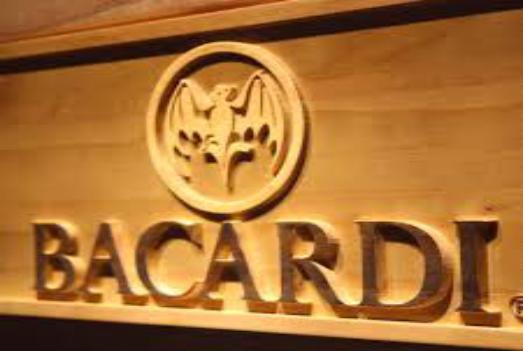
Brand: Bacardi
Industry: Food